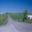
Label: road